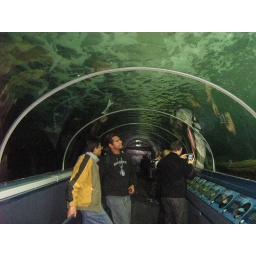
looking at turtles in water